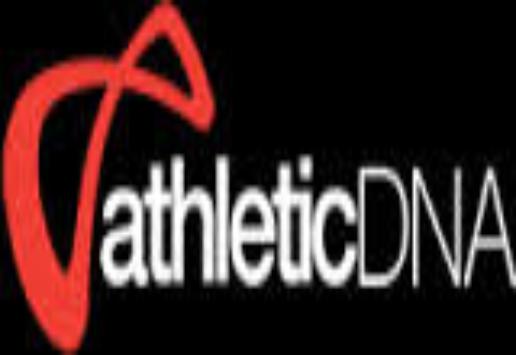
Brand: Athletic DNA
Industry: Clothes